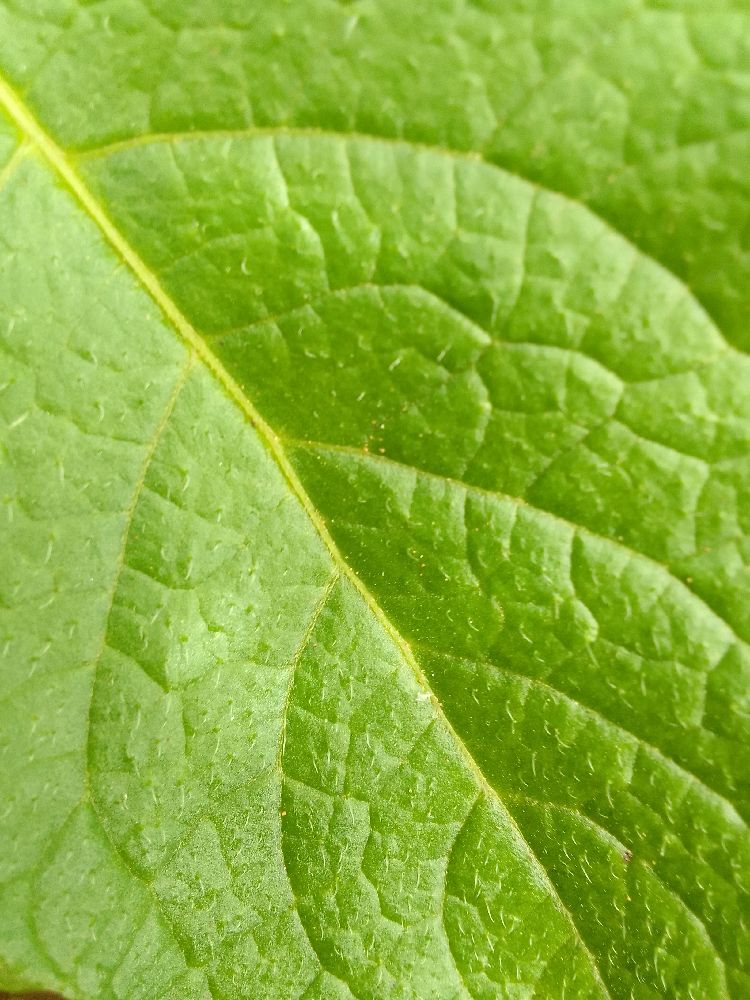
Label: Healthy